Anadenanthera colubrina

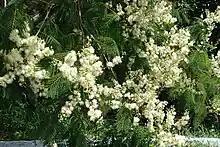
"Anadenanthera colubrina" flowers

"A. colubrina" grows at altitudes of about with roughly per year of precipitation and a mean temperature of . It tends to grow on rocky hillsides in well-drained soil, often in the vicinity of rivers. It grows quickly at per year in good conditions. The growing areas are often "savannah to dry rainforest." Flowering can begin in as soon as two years after germination.